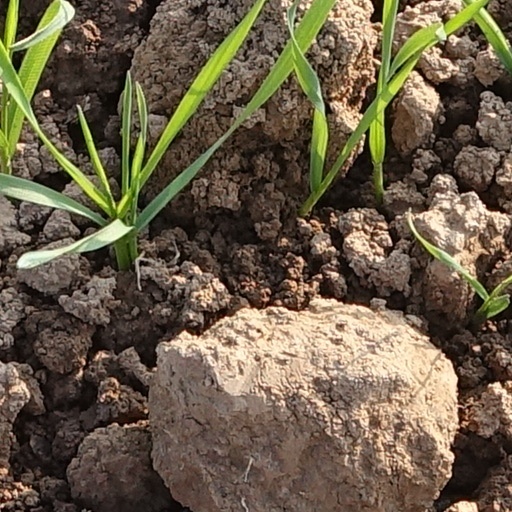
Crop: wheat